Small nucleolar RNA SNORA51

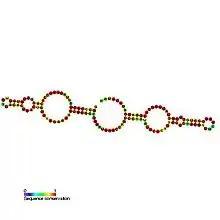
Predicted secondary structure and sequence conservation of SNORA51

In molecular biology, Small nucleolar RNA SNORA51 (also known as ACA51) is a non-coding RNA (ncRNA) molecule which functions in the biogenesis (modification) of other small nuclear RNAs (snRNAs). This type of modifying RNA is located in the nucleolus of the eukaryotic cell which is a major site of snRNA biogenesis. It is known as a small nucleolar RNA (snoRNA) and also often referred to as a 'guide RNA'.